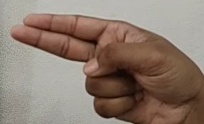
ASL sign: H